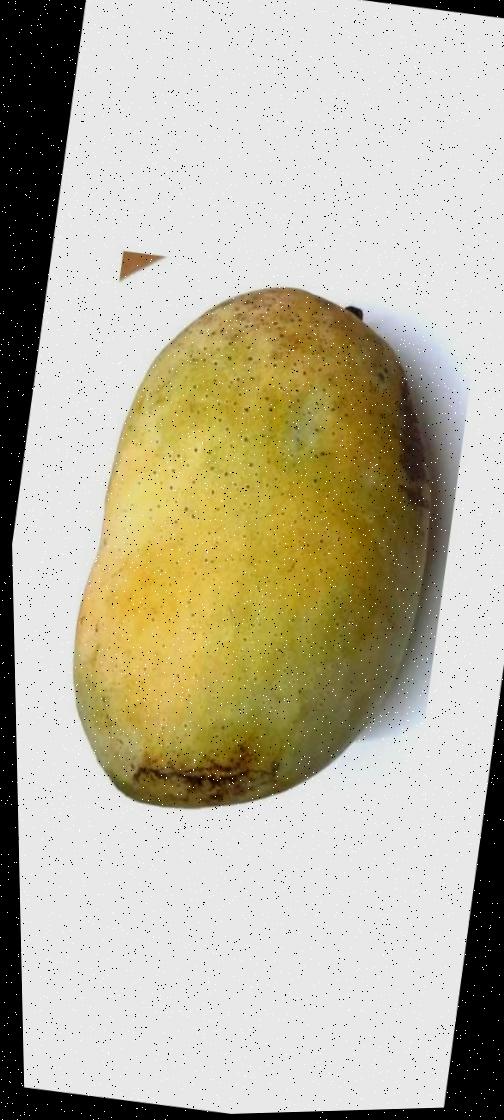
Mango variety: Fazli Classic